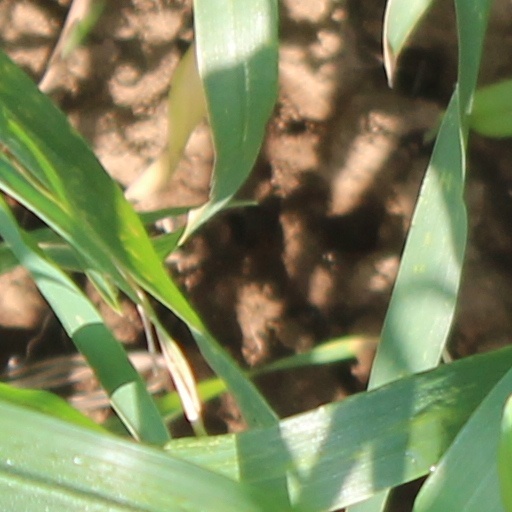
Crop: wheat